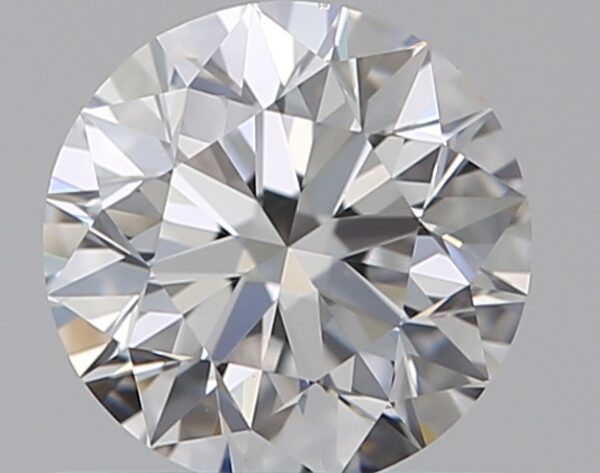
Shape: round
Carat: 0.59
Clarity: VS1
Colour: E
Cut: EX
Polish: EX
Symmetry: EX
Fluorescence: N
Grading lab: GIA
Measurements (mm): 5.29 x 5.32 x 3.36